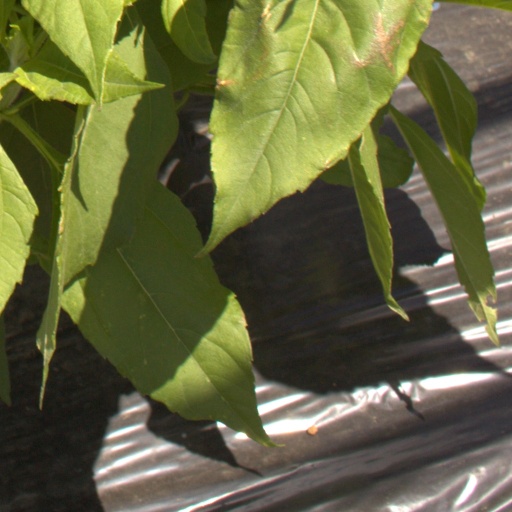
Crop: Jerusalem artichoke